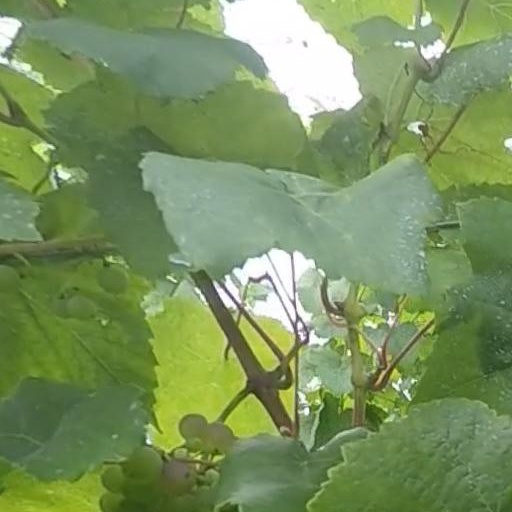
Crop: grape